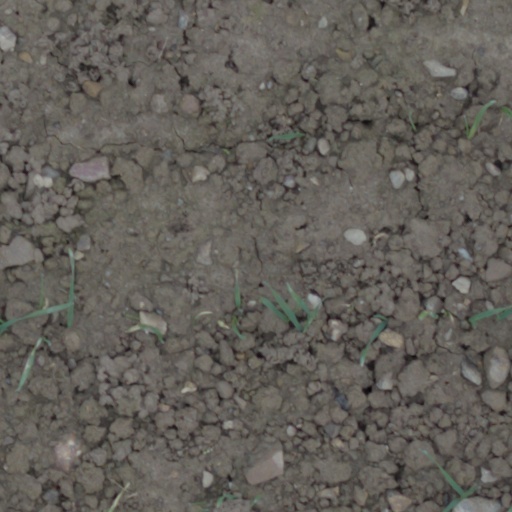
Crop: wheat